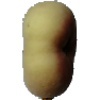
Label: peach_flat